Question: Please indicate a possible affordance area of the cup that can be used for drinking
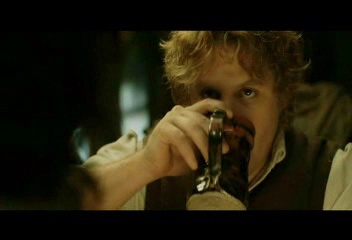
Answer: [183.643, 109.1, 255.653, 208.587]